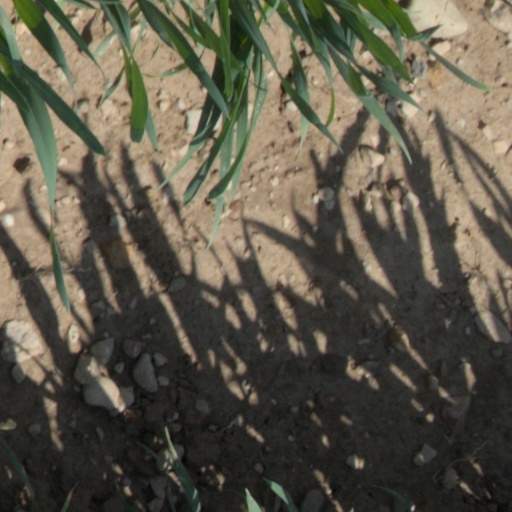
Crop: wheat